Wendell & Wild

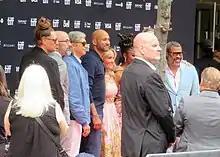
The cast and crew at the Toronto Film Festival in 2022

"Wendell & Wild" premiered at the Toronto International Film Festival on September 11, 2022 and was released in select theaters on October 21, 2022, before its release on Netflix on October 28, 2022.